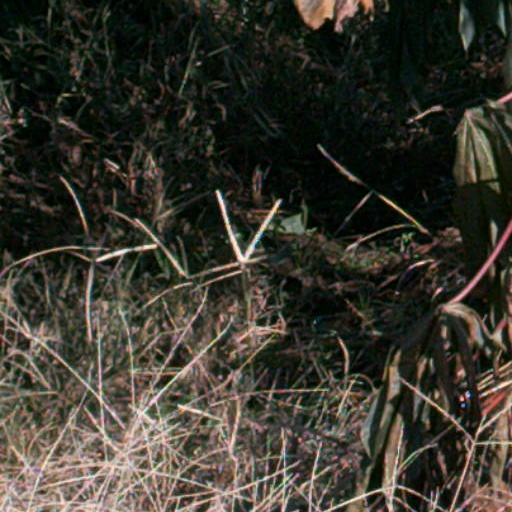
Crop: cassava